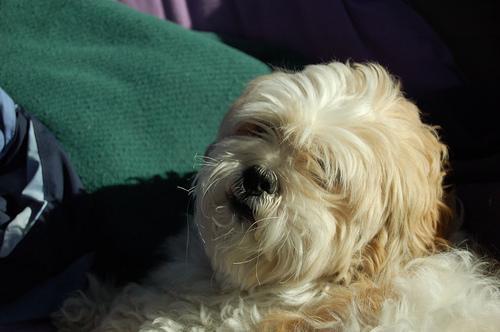
Lhasa